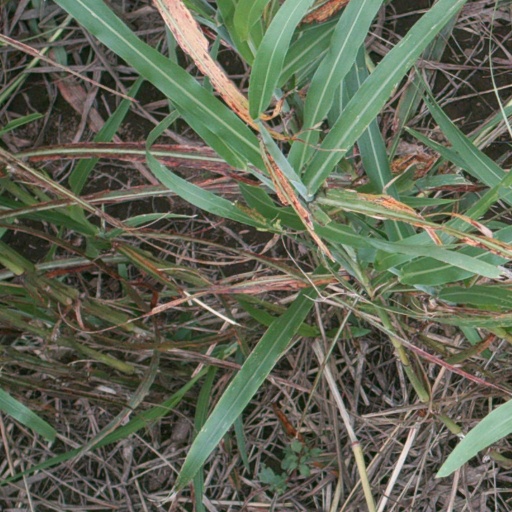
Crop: sorghum